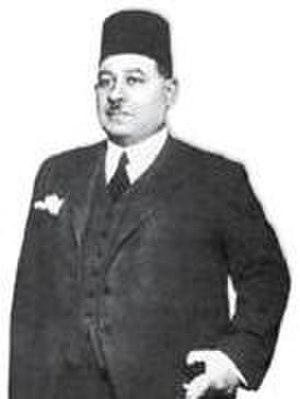
Ahmad Mahir Pacha était un homme politique égyptien.